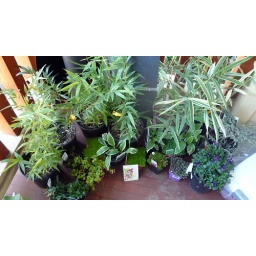
Shade plants for the North side under the tree +bamboo for the south side